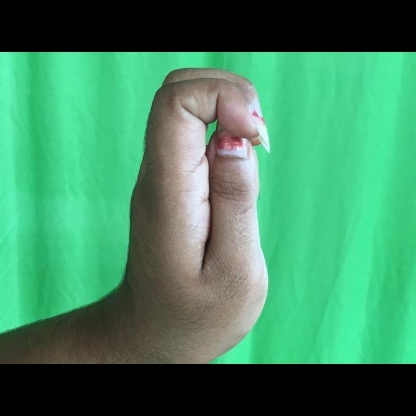
Mudra: Katakamukha